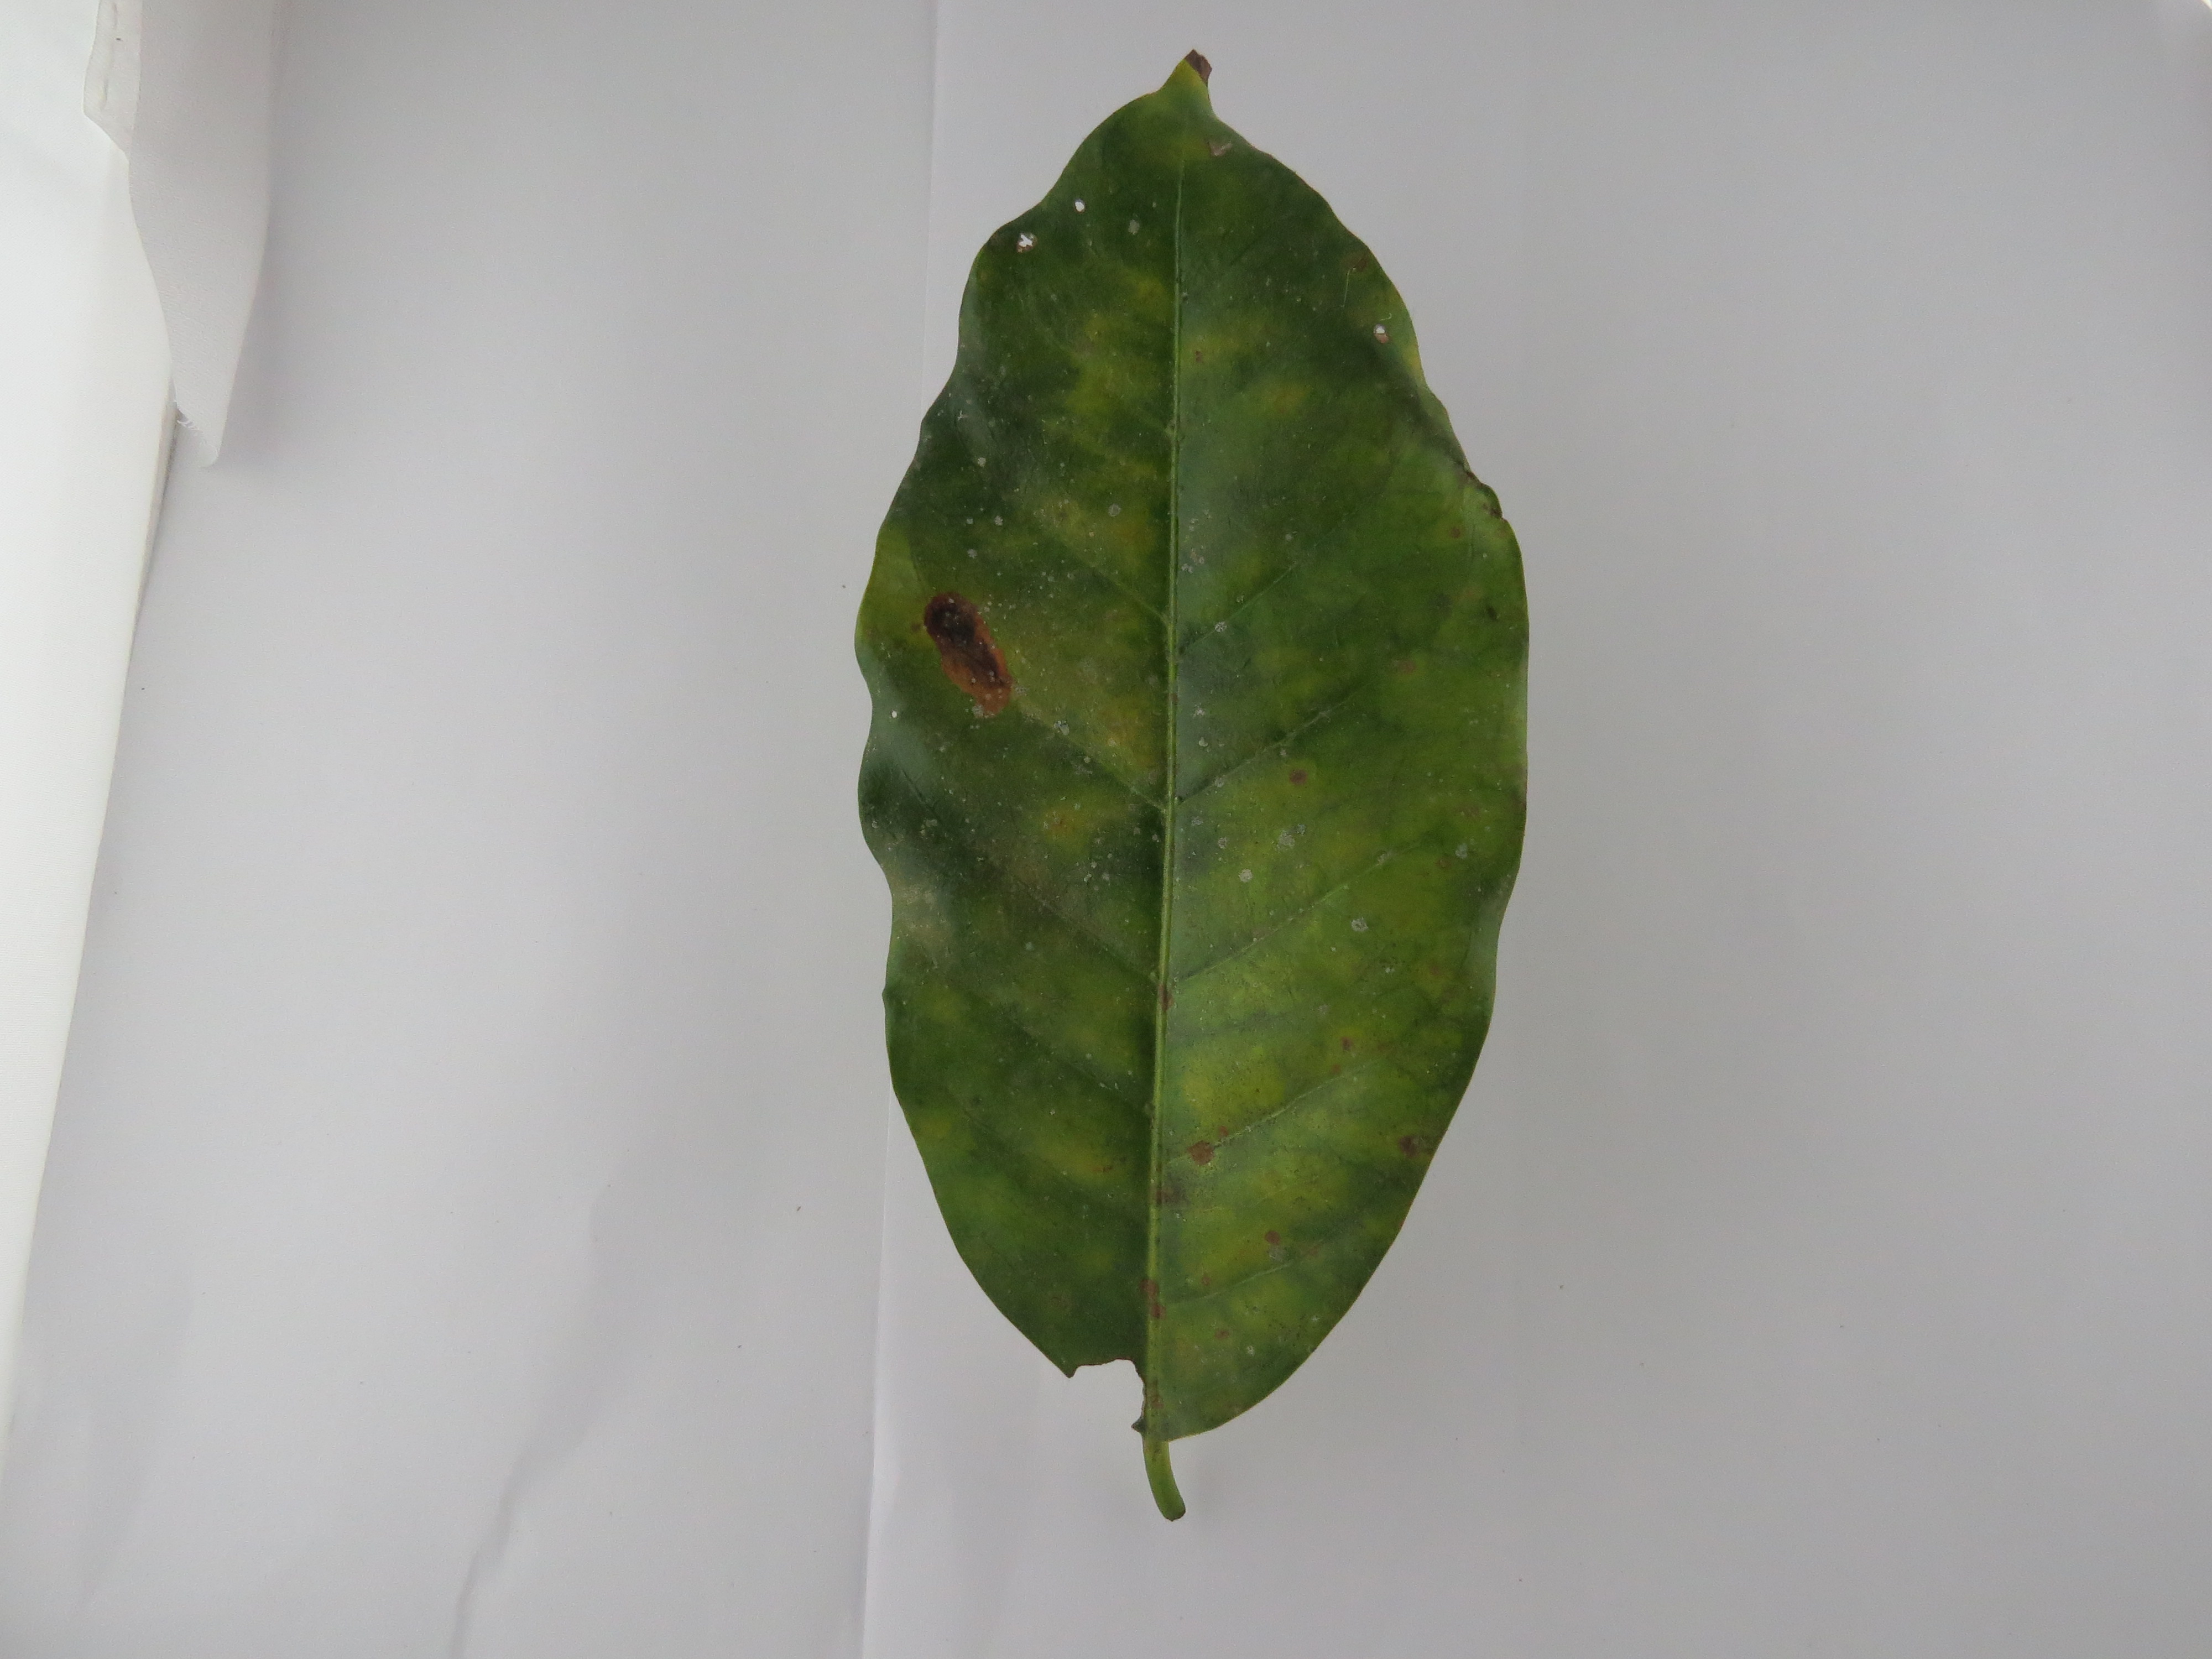
Label: magnesium-Mg